Fortifications of Zurich

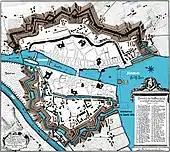
1705 map of Zürich (north is left), with fortifications coloured in grey

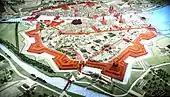
'Stadtmodell' (on LCD for visitors) by Hans Langmack, based on the so-called Müllerplan (published 1794).

The irrigated grave system of medieval Zürich, consisting of the internal (i.e. inside the town wall) "Fröschengraben", the outer "Sihlgraben" and the intermediate town wall was first mentioned in 1258 AD as "niuwer graben" (new moat); the present "Schanzengraben" was still in construction around 1300. Over the decades, the time accumulating sludge was periodically dug out by day laborers or in forced labor to process. Due to its former military defensive use, the moat has a widely octagonal "zig-zag" form, and was completed as part of the Baroque fortifications of Zürich around 1642 AD, and the "Bollwerk zur Katz" became the eastern gunnery bastion of the city fortification.